Elli Erl

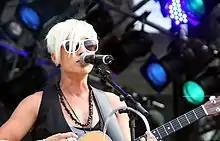
Erl performing in 2009

Elisabeth Maria Erl (born 25 May 1979) is a German singer-songwriter. She came to fame as the winner of the second season of the television show "Deutschland sucht den Superstar", the German "Idol" series adaptation. With "DSDS", Erl appeared on the collaborative top ten single "Believe in Miracles", while her coronation song and debut single "This Is My Life" peaked at number three on the German Singles Chart and reached the top ten in Austria. Erl's pop rock-influenced debut studio album, "Shout It Out" (2003), reached the top forty of the German Albums Chart but was significantly less successful than previous "DSDS" releases.